Abacab

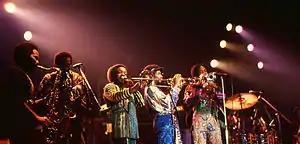
"No Reply at All" features members of the Phenix Horns

"No Reply At All" is a rhythm and blues style track that features the Phenix Horns of the American band Earth, Wind & Fire. This marked the first instance of Genesis using outside musicians for one of their tracks since a string section was used on their debut album, "From Genesis To Revelation" (1969). The band wanted to emulate the brass keyboard sound that was used on some parts on "Duke", and Collins had used the Phenix Horns on "Face Value" and suggested to Banks and Rutherford that they use them for the track. Collins thought the horns was a good move to "suddenly jar people and take them off automatic pilot" from the preconceived notions they had about Genesis. Their involvement created some initial reservations from Banks, but he grew to enjoy the track by the time it was complete. In rehearsal, Banks played a drum machine while Rutherford and Collins played a guitar and drum part, respectively; the band played until they found ideas and sequences that worked. Collins had the idea of writing a song that The Jackson 5 would have wanted to record, and directed the band in a direction that they had never gone in before. Collins wrote the lyrics.